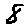
Label: 8